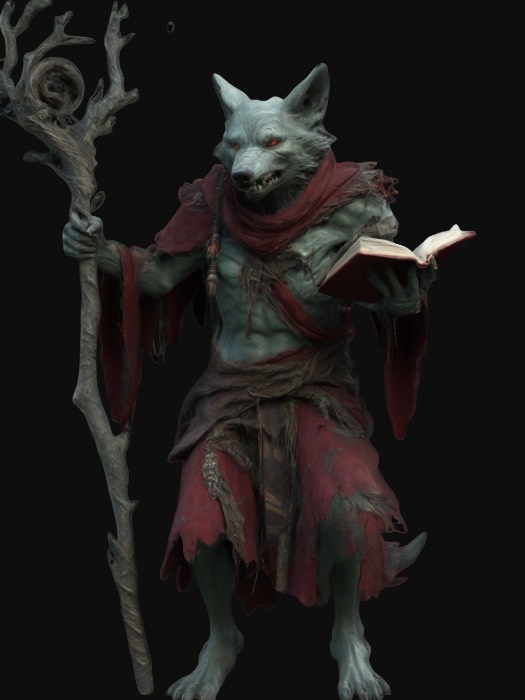
미적 점수 (1~10점): 7